Kahle Wart

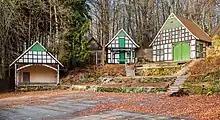
The stage

Kahle Wart is an open-air theatre in Oberbauerschaft (part of Hüllhorst), North Rhine-Westphalia, Germany.